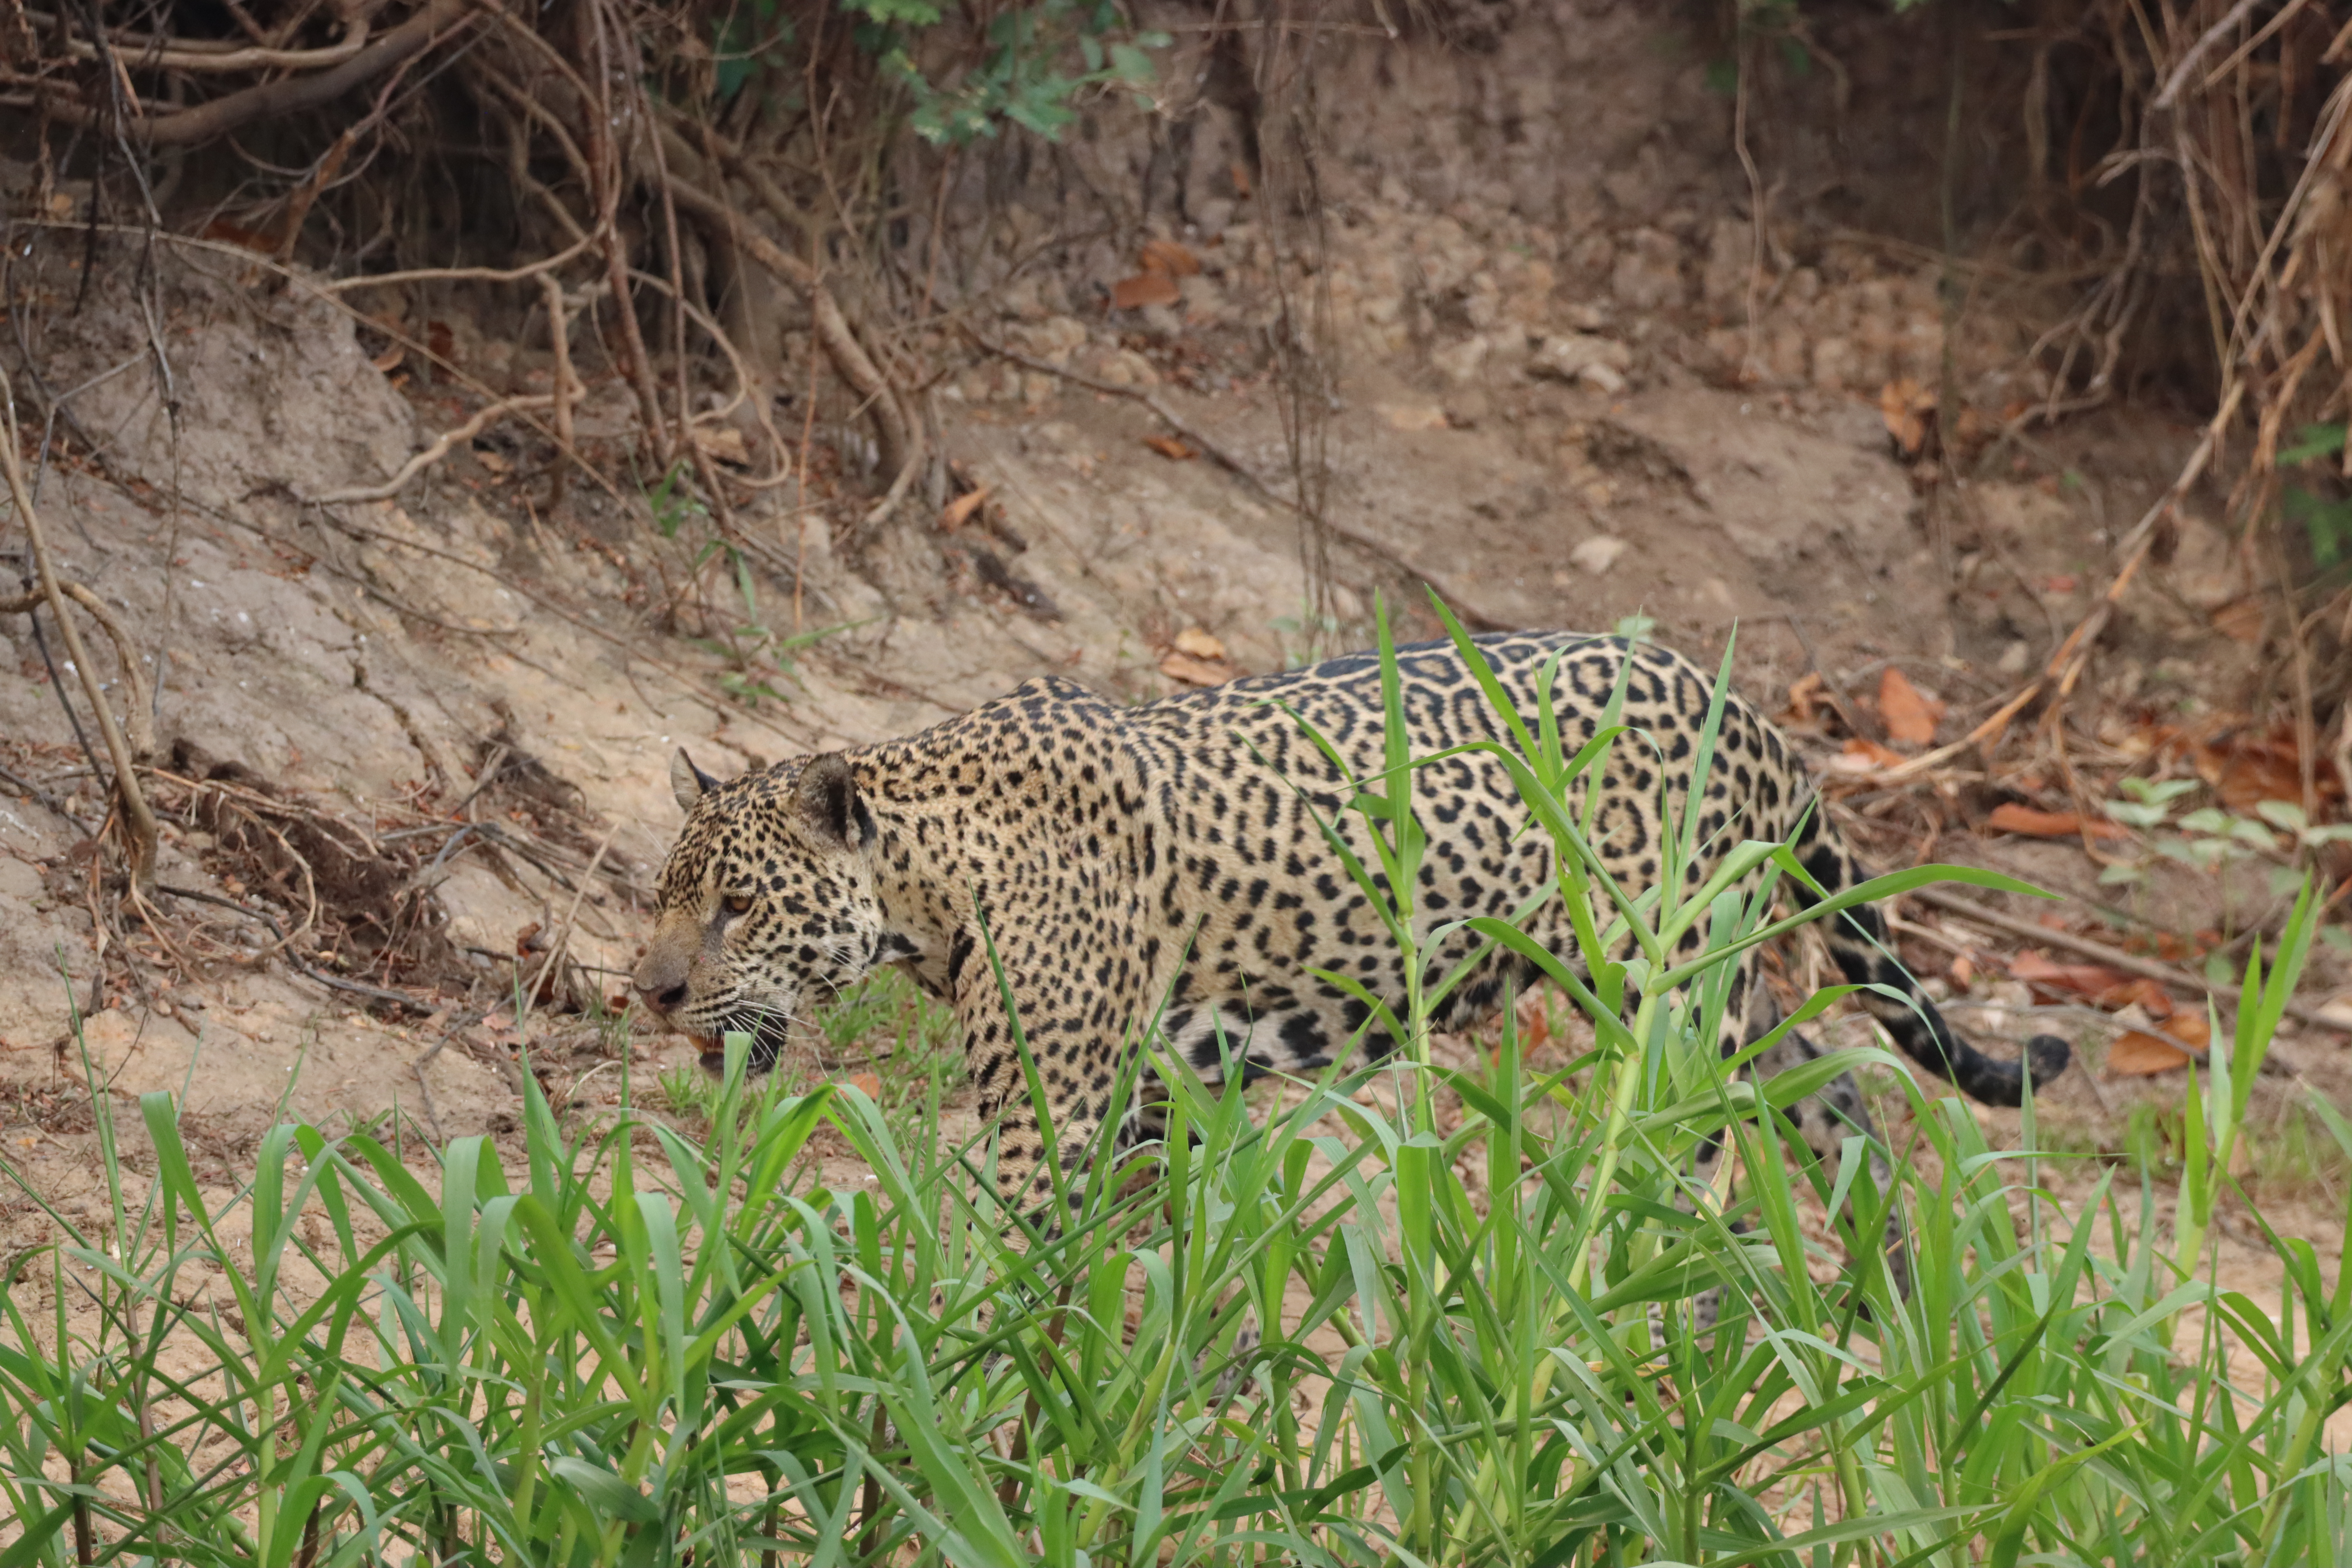
Jaguar: Medrosa